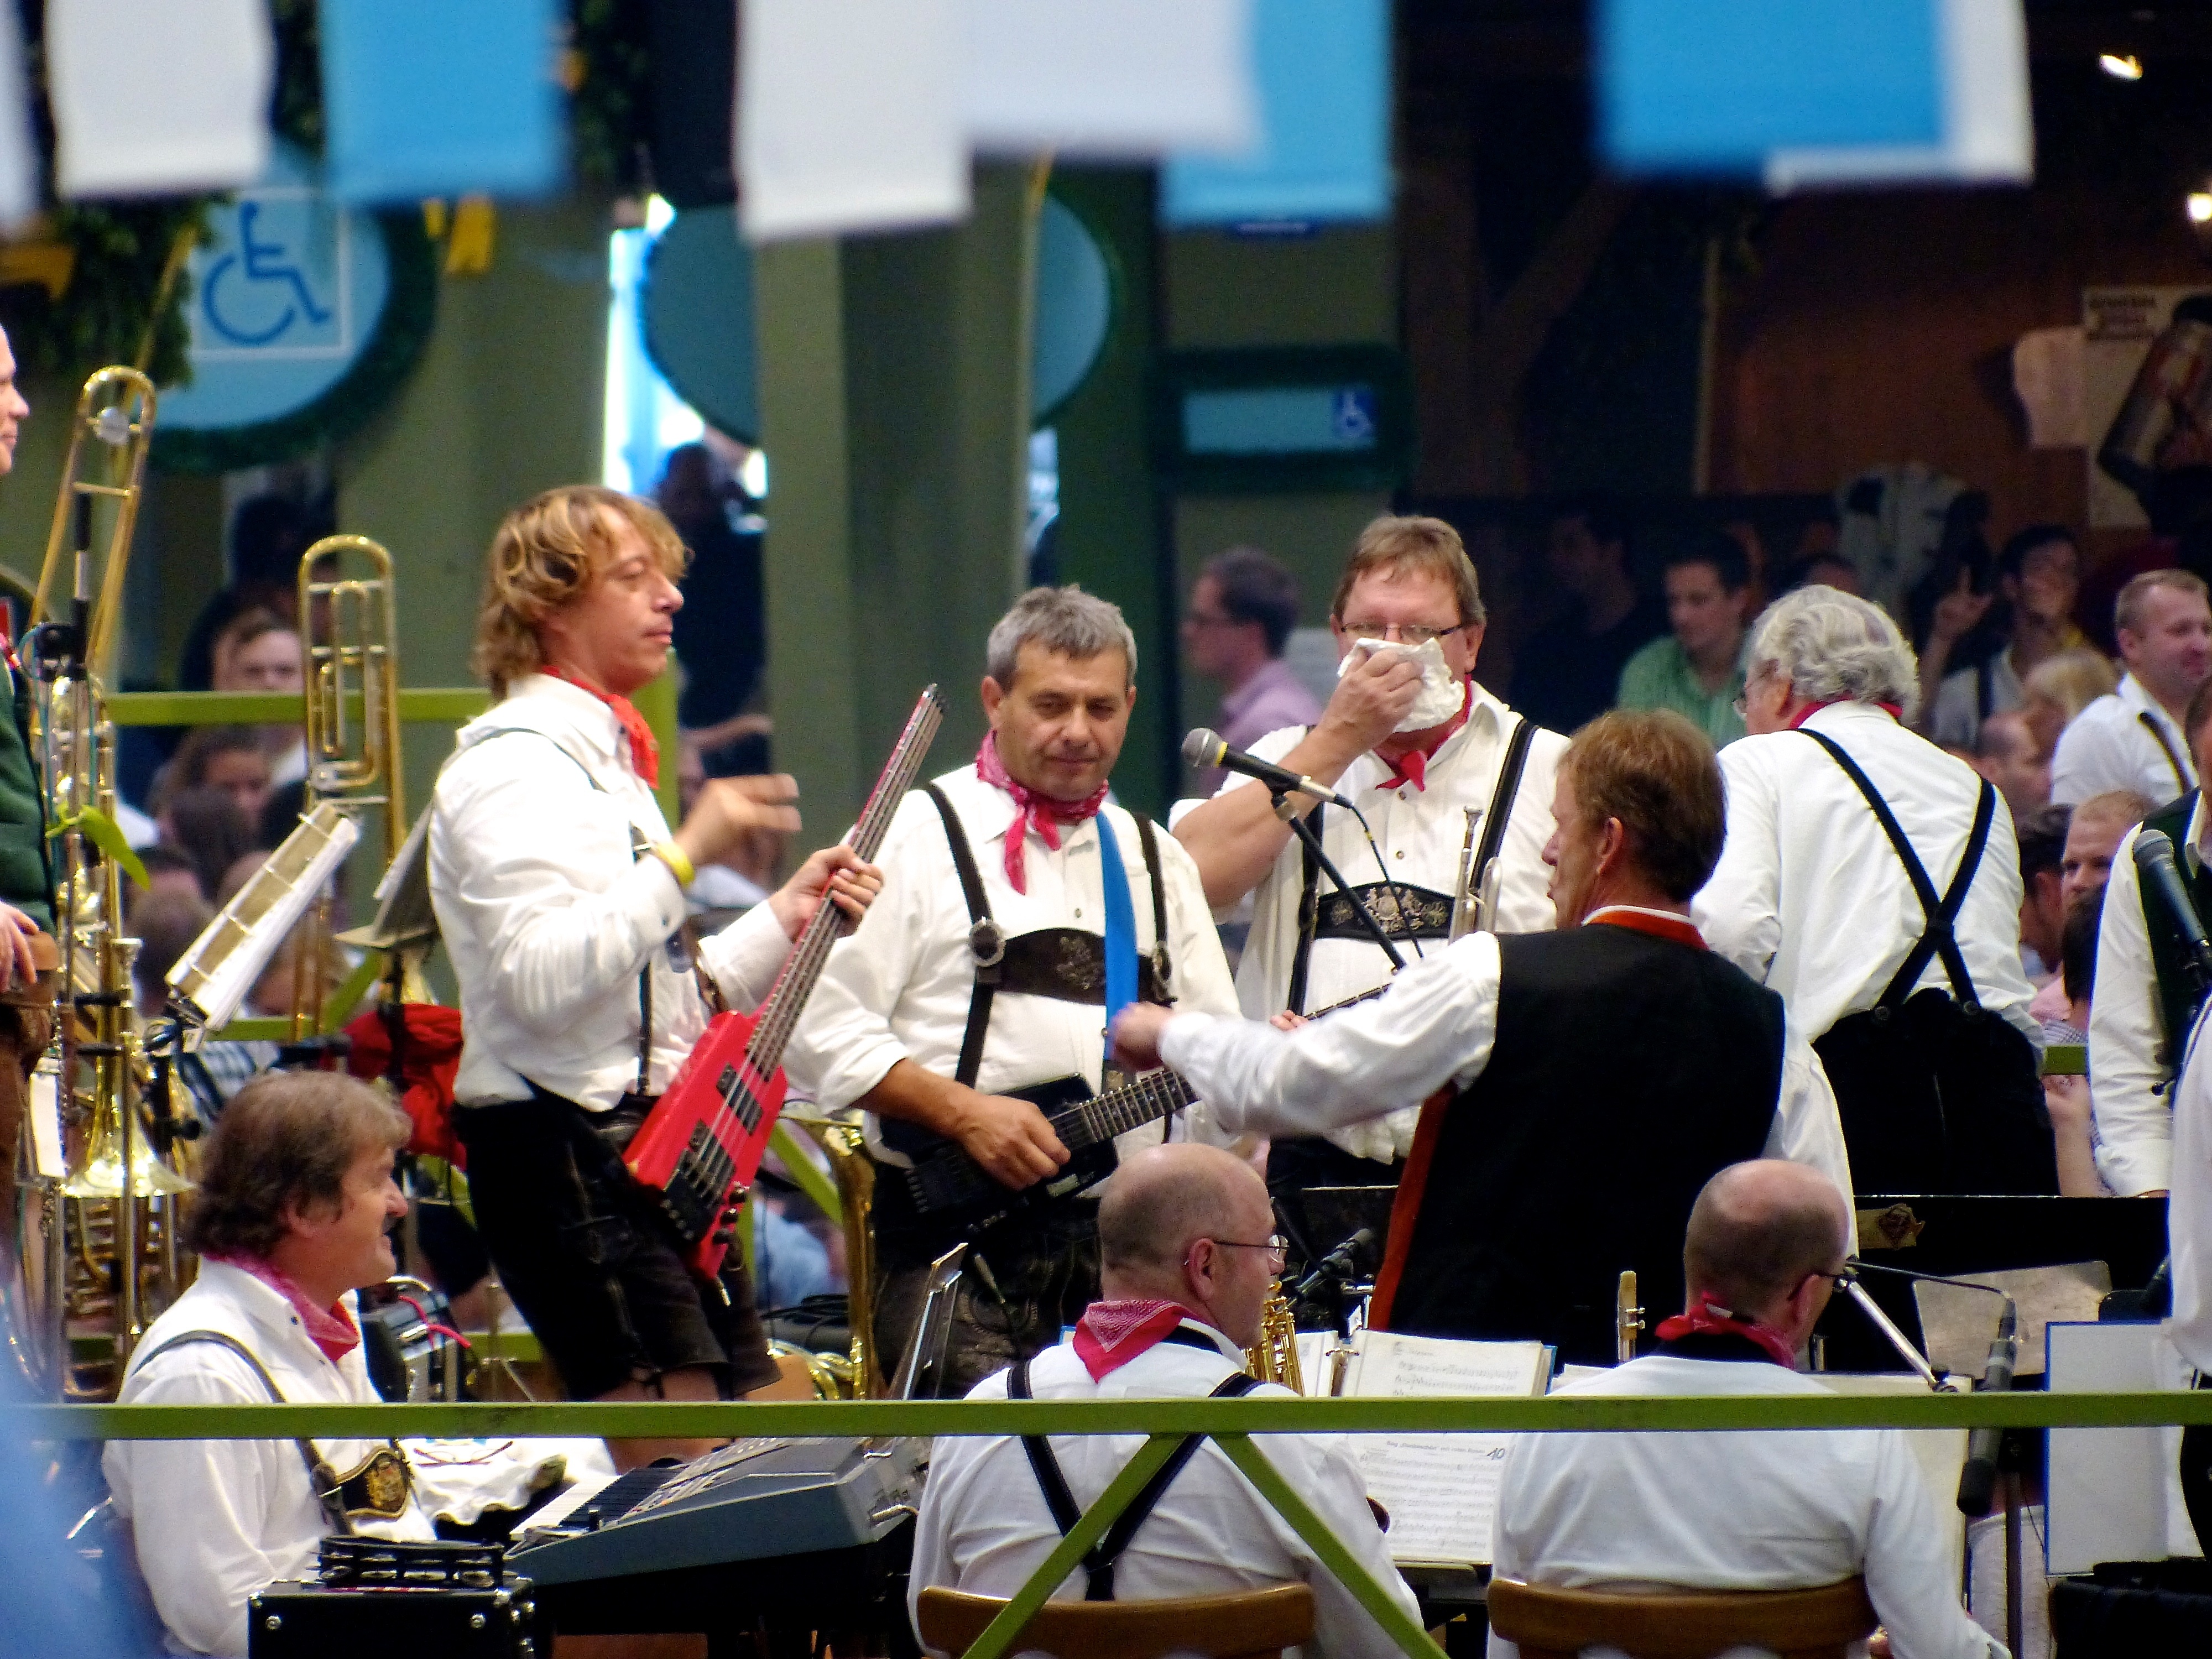
travel, band, europe, hall, musician, tent, beer, festival, orchestra, sports, germany, bavaria, musicians, traditional, munich, oktoberfest, lederhosen